Delain

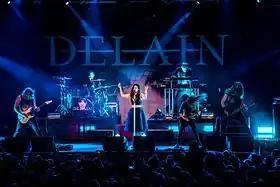
Delain performing at Epic Metal Fest in 2015

On 23 January 2014, Delain announced that they would release a new album entitled "The Human Contradiction". It was released on 5 April 2014 in Europe, and on 8 April 2014 in North America.